Filipinos in Alaska

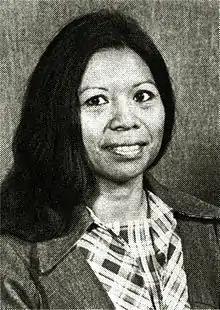
Thelma Juana Buchholdt (born Garcia; 1934–2007) was a Filipino-born American lawyer, politician and writer.

Several Filipino communities across Alaska have formed incorporated community organizations as spaces for communal gathering. The Filipino Community Club of Ketchikan, formed in 1938 from what was previously the Filipino Social Club, may have been the first of its kind in Alaska. The organization gave Filipinos the chance to engage with local politics, speaking with public officials and discussing the grievances of the Filipino community in Ketchikan.